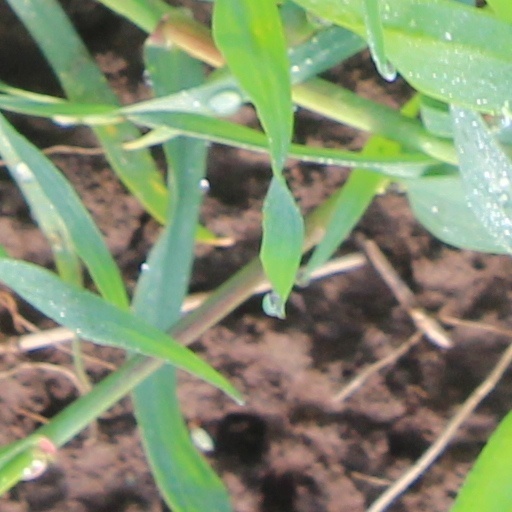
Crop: wheat